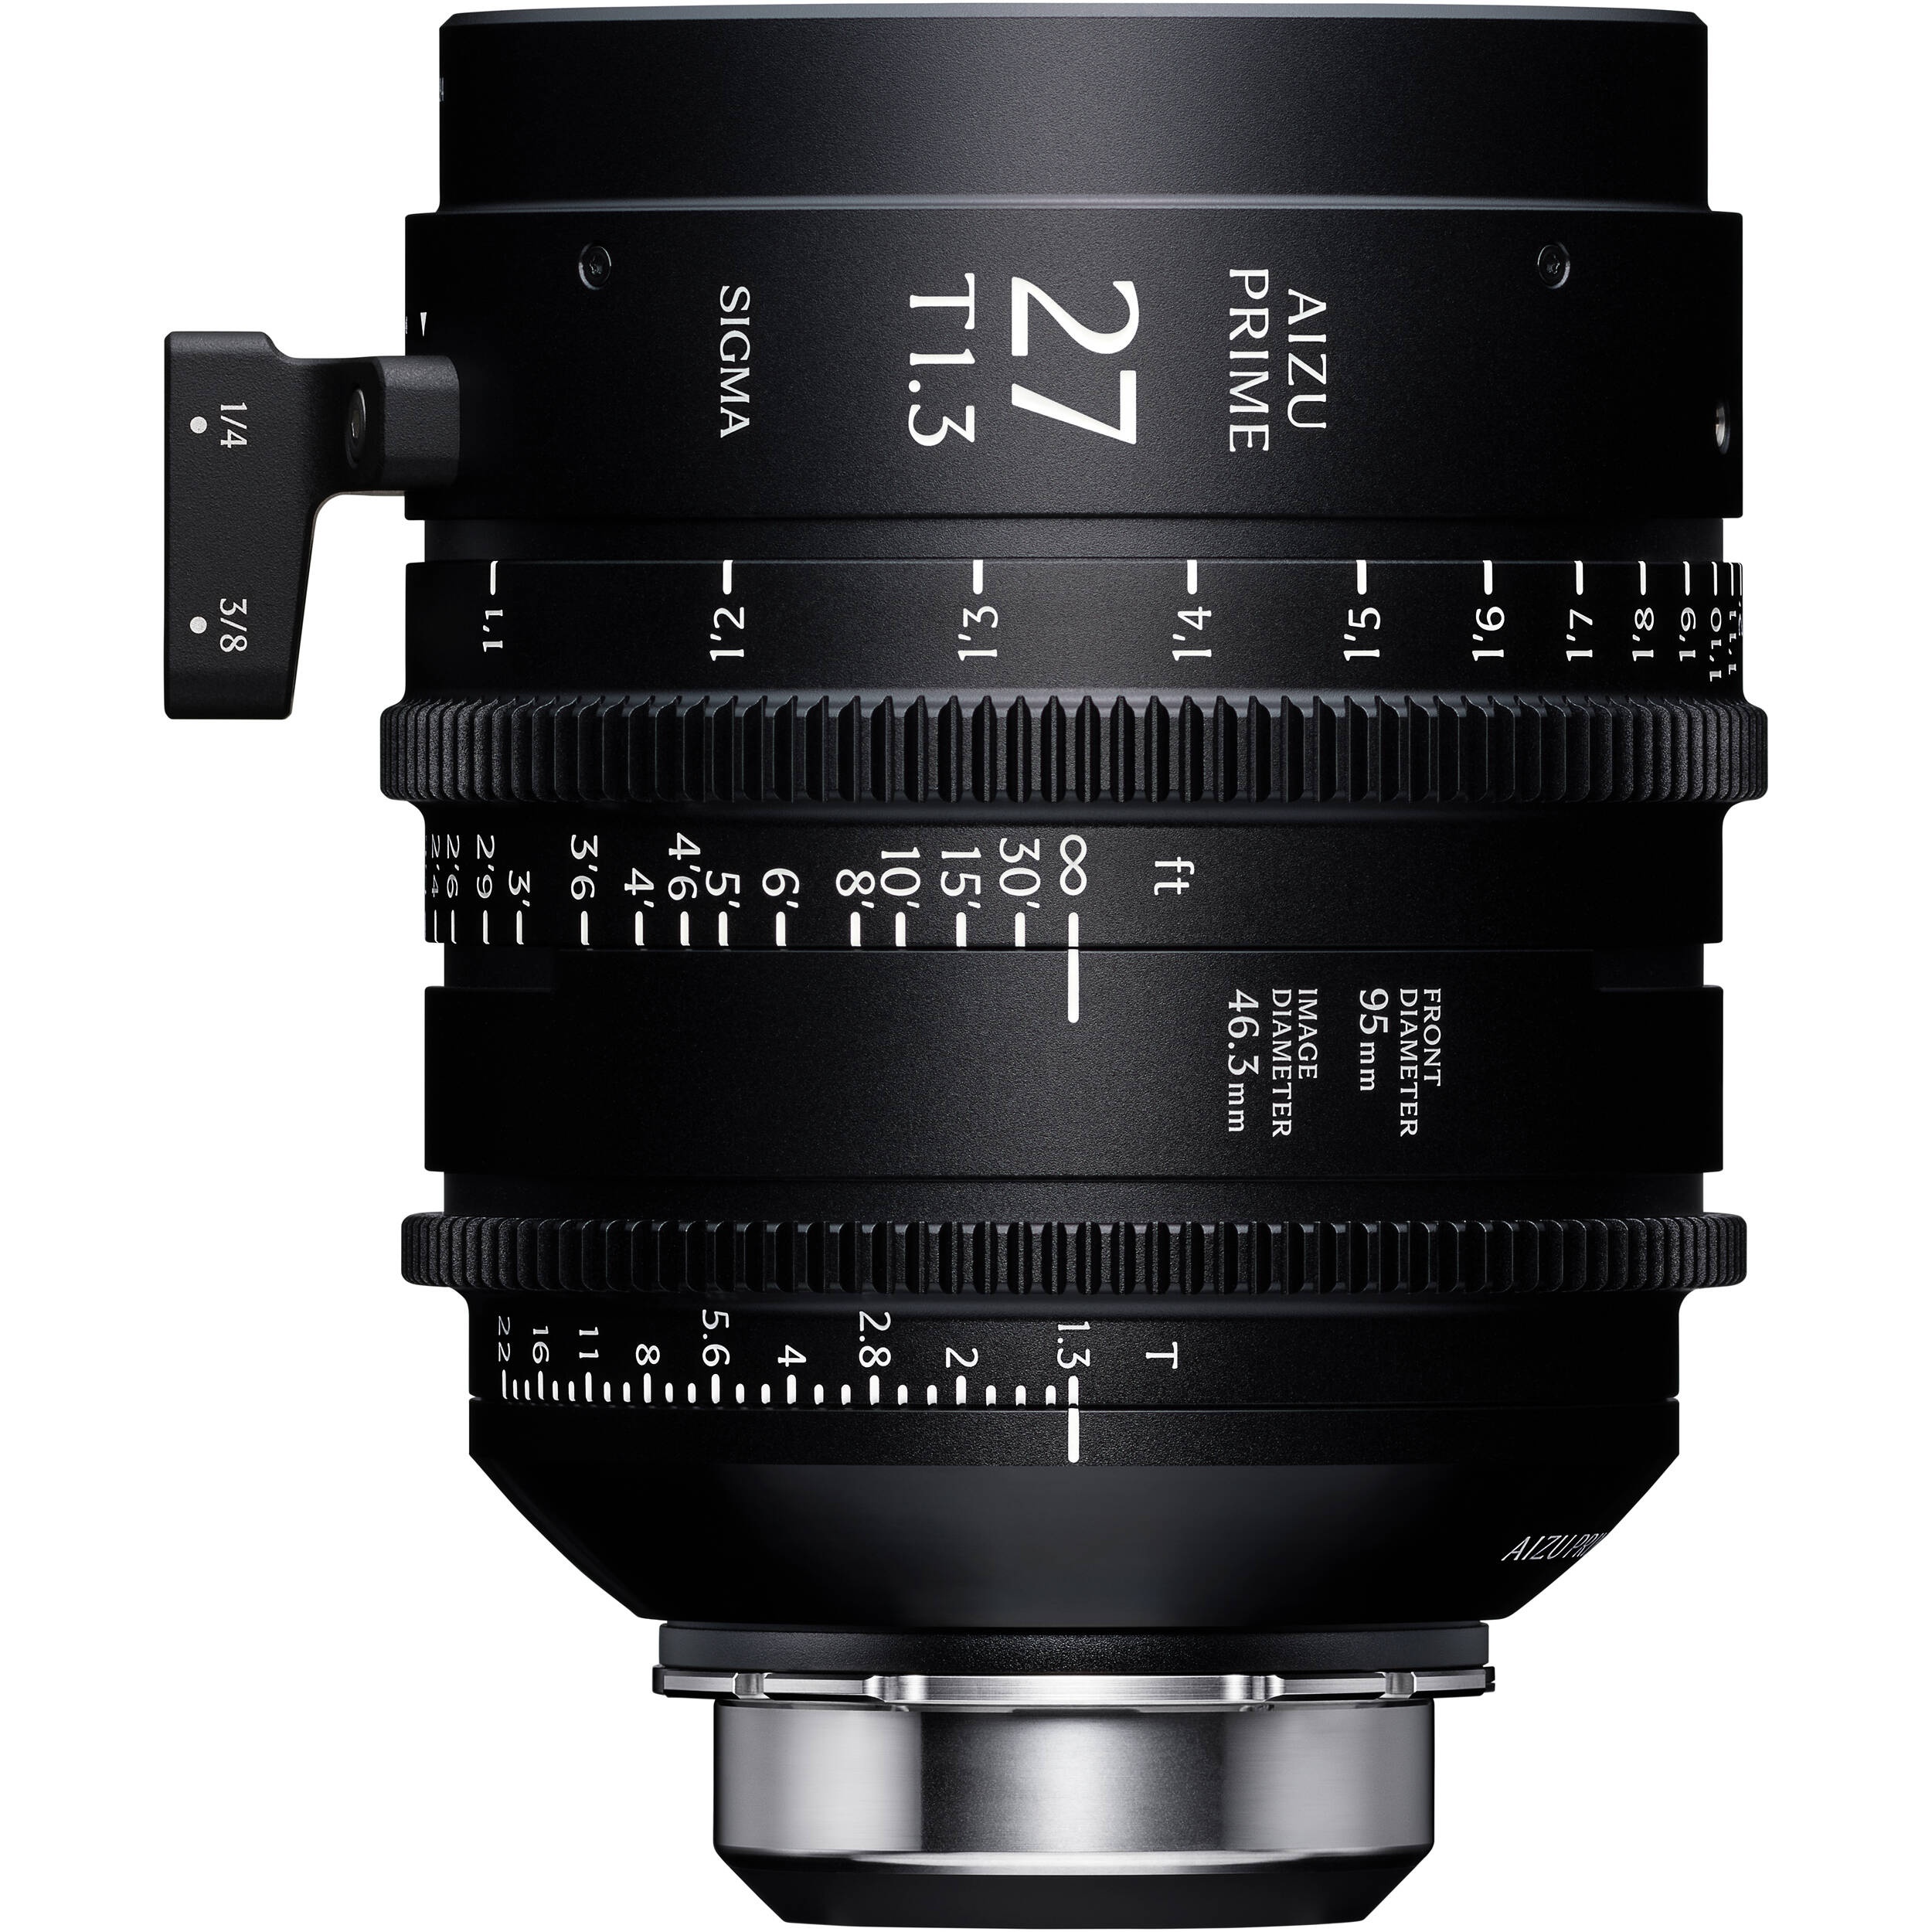
Sigma Aizu Prime 27mm T1.3 LF Lens for ARRI PL
The Sigma Aizu Prime 27mm T1.3 LF Lens for ARRI PL delivers professional-grade performance with a host of high-end features. Its ultra-fast T1.3 aperture offers stunning shallow depth of field, smooth bokeh, and excellent low-light capability. The large φ46.3mm image circle provides full coverage for large-format sensors, including ARRI ALEXA LF, VistaVision, full-frame, and Super35. Purpose-built for cinema, it features a refined optical design that produces natural, organic images with minimal distortion and focus breathing. Despite its large-format coverage, the lens remains compact and lightweight, making it ideal for handheld, gimbal, and Steadicam work. Designed for demanding environments, it boasts durable mechanics, precise focus control, and a wide rotation angle for smooth, accurate operation. Additionally, full support for Cooke /i and ZEISS eXtended Data allows for real-time lens metadata and VFX-friendly distortion and shading correction, streamlining post-production workflows. Full Frame | T1.3-22 Aperture Range 0.8 MOD Gears/270° Focus Rotation ZEISS eXtended Data Transmission 95mm Front Outside Diameter Focus Marks in Feet, Luminous Paint 1/4"-20 and 3/8"-16 Support Foot Threads Engineered to empower filmmakers with exceptional image quality and reliable precision in every shot.
Brand: Sigma
Category: Cameras & Optics > Camera & Optic Accessories > Camera & Video Camera Lenses > Video Camera Lenses